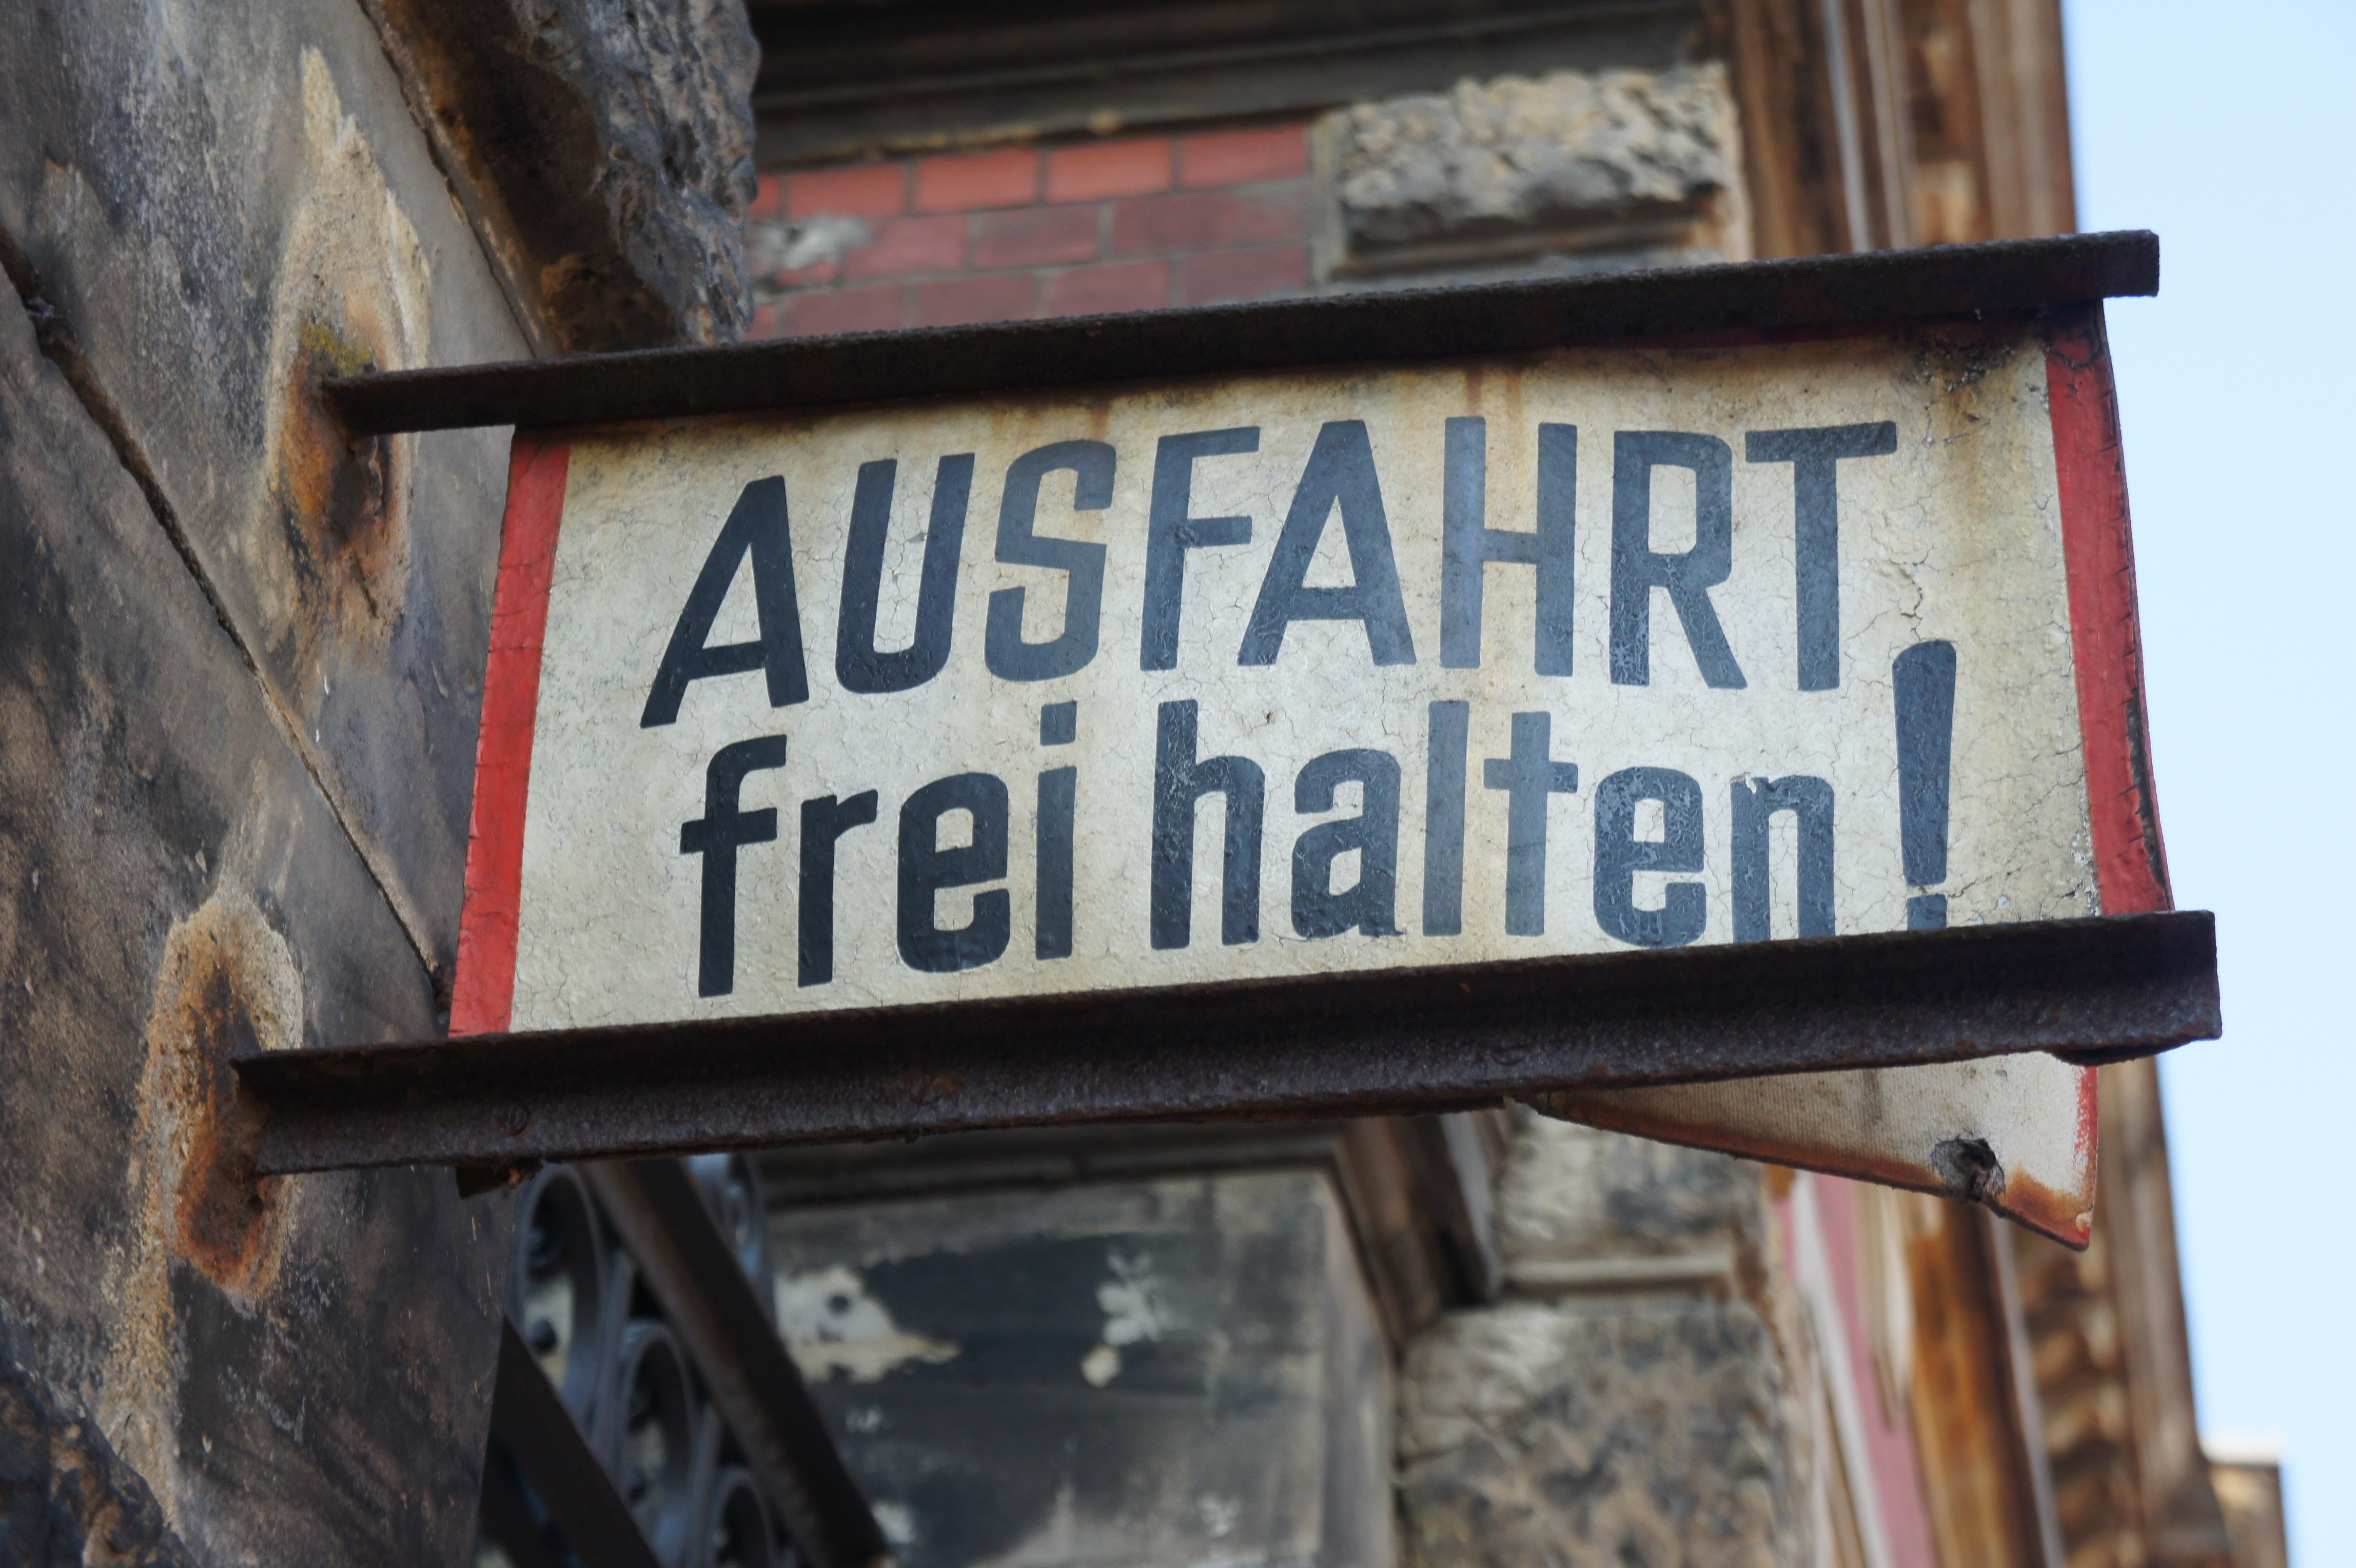
sign, street sign, signage